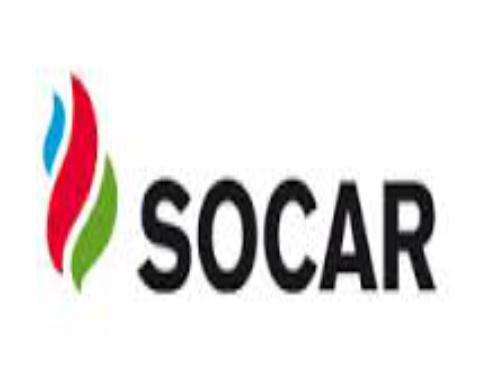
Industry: Others